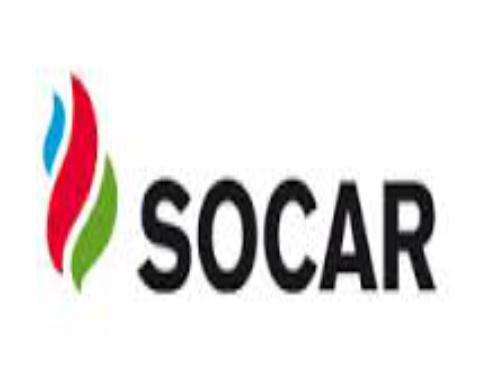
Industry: Others